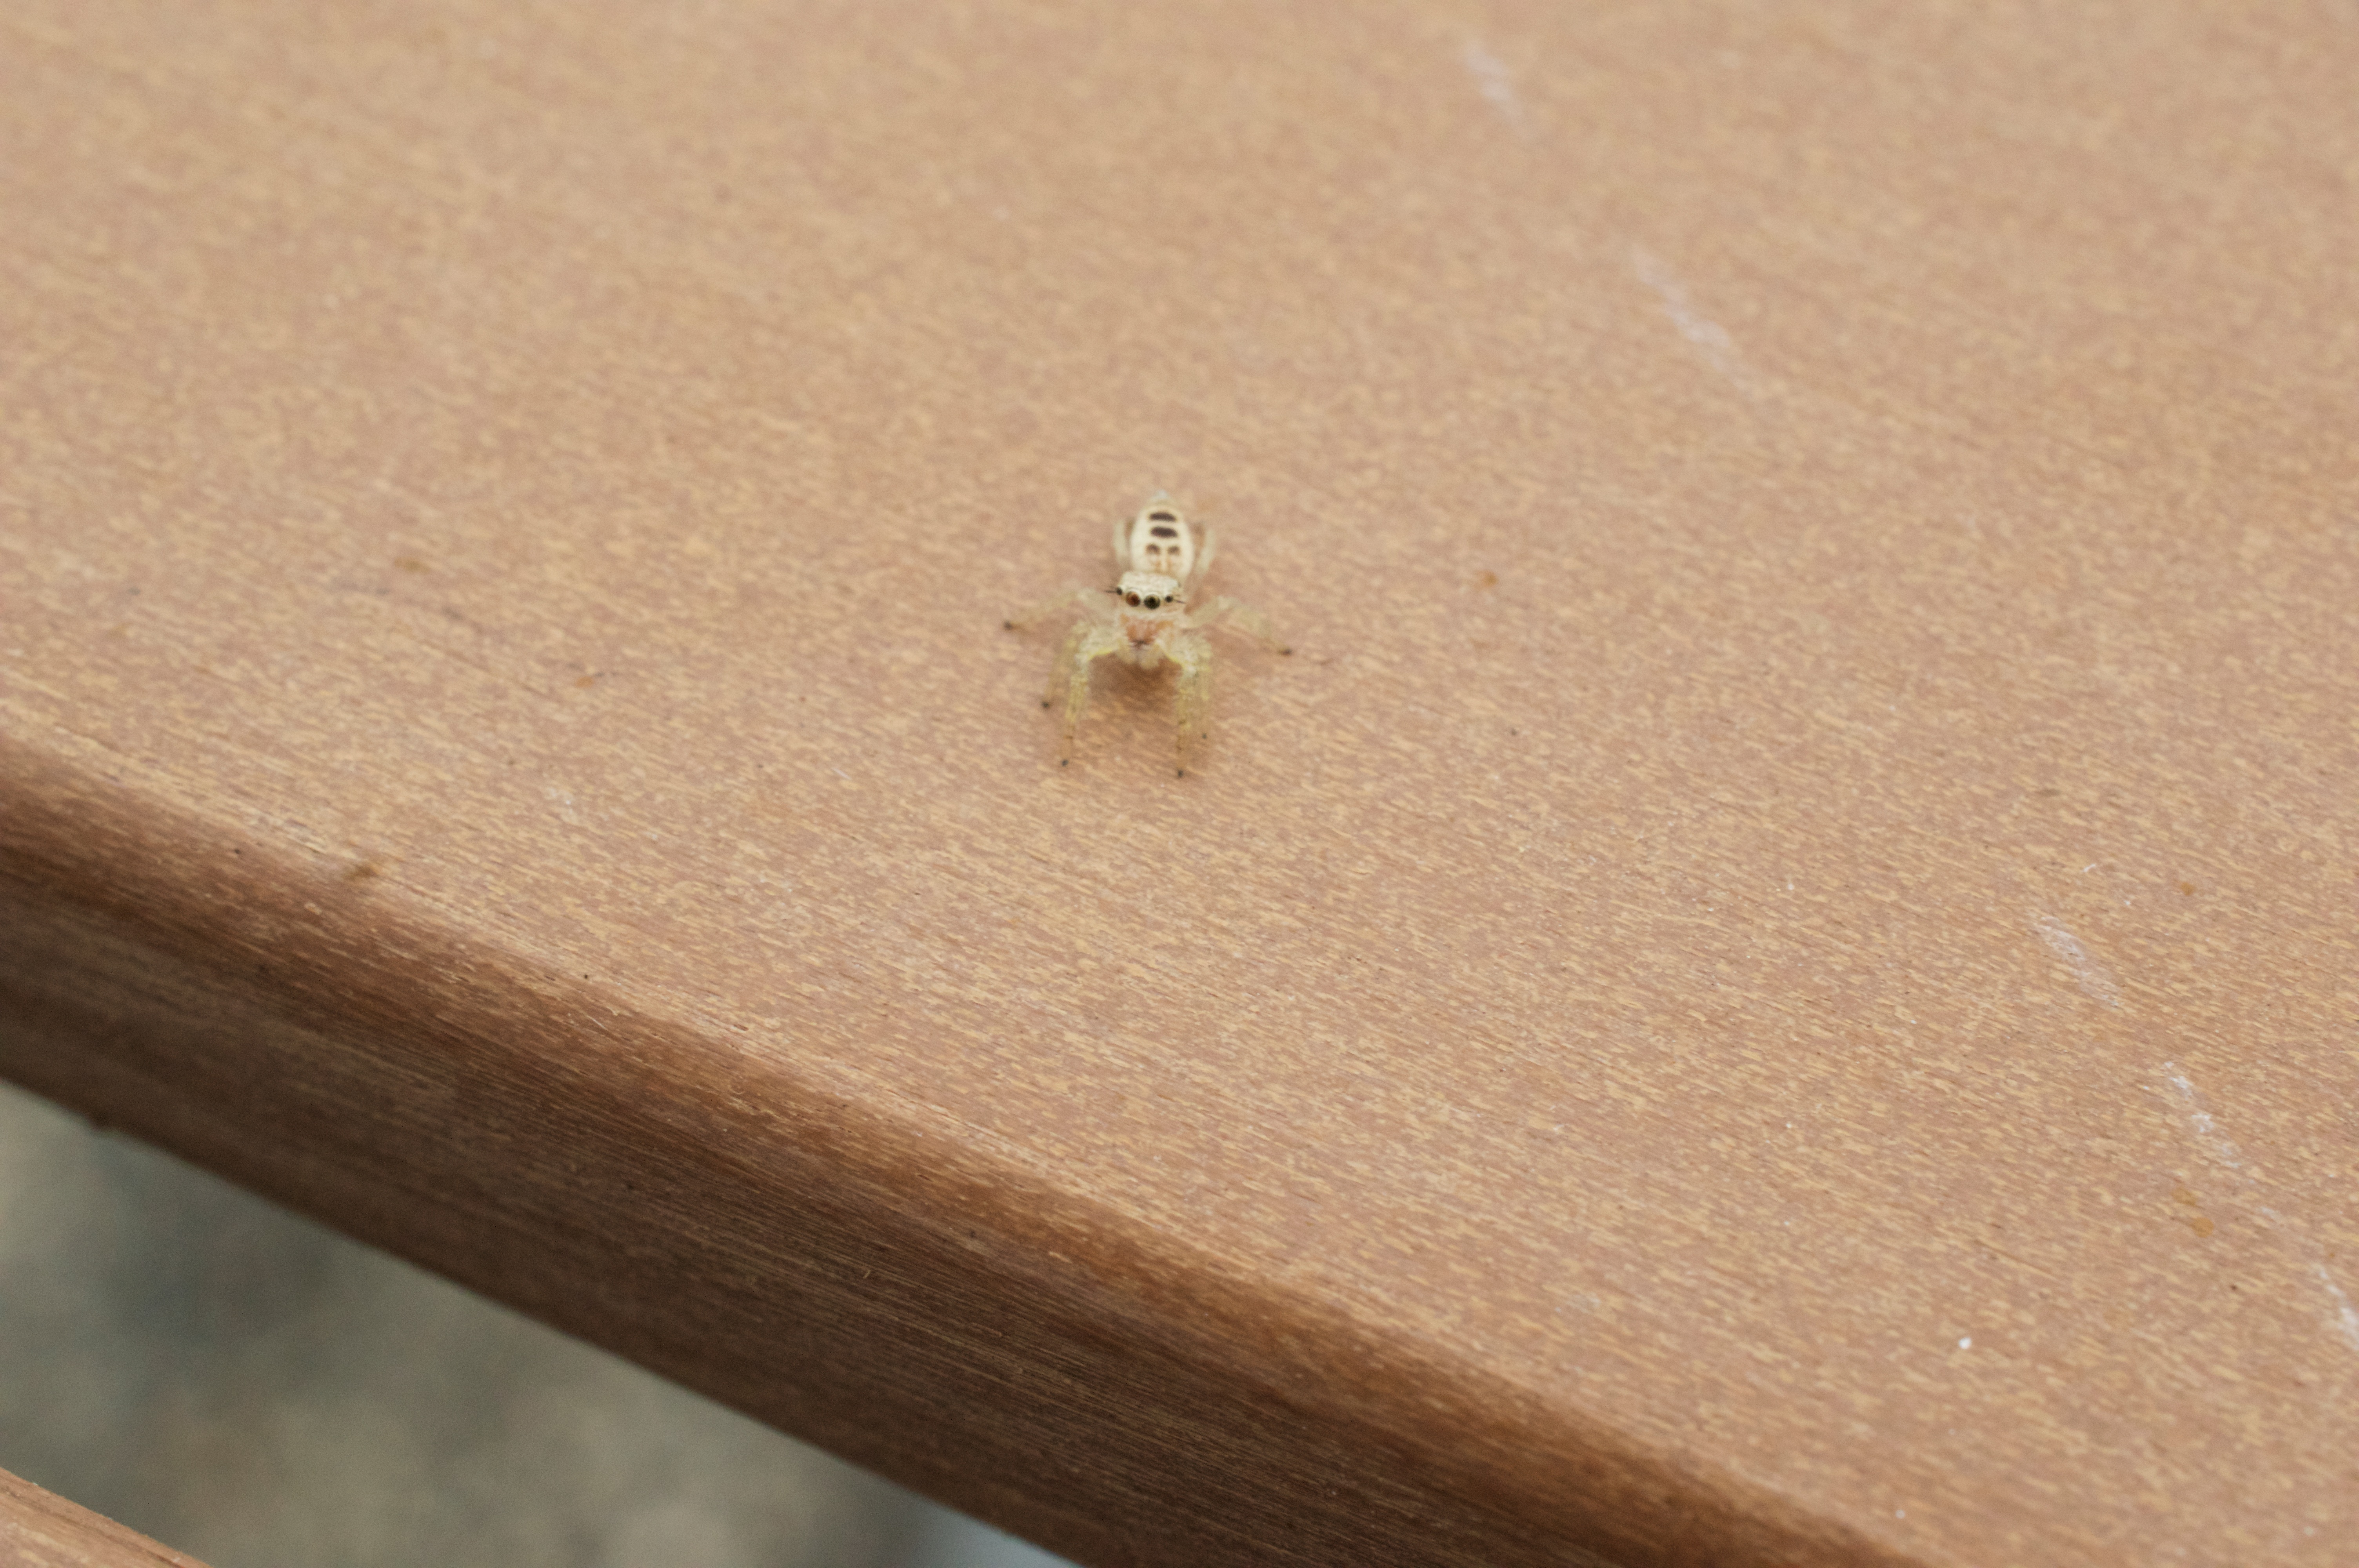
hand, table, wood, furniture, shape, plywood